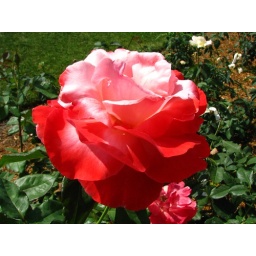
Taken in rose garden between cinderella's castle and tomorrowland